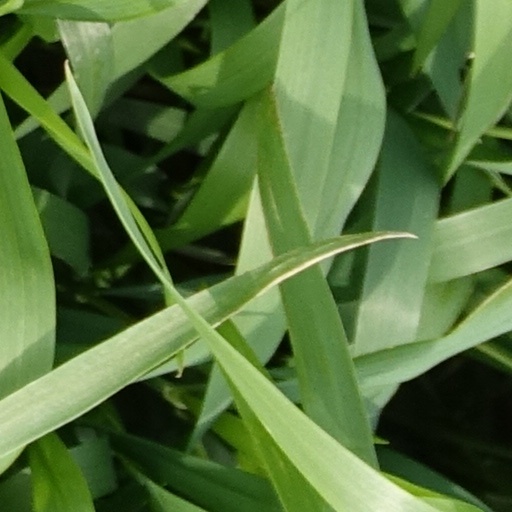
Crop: wheat